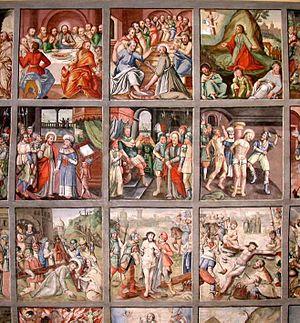
La toile de la Passion ou voile quadragésimal est une grande tenture de toile peinte - représentant les scènes de la Passion – déployée durant Carême dans les églises chrétiennes.